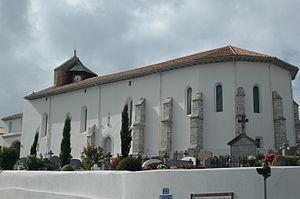
Bidart, l'église. Photo prise le 01/08/06 par Harrieta171
Bidart est une commune française située dans le département des Pyrénées-Atlantiques en région Nouvelle-Aquitaine. Elle s’est développée sur près de cinq kilomètres du littoral atlantique et sa façade maritime se distingue par de longues falaises fortement plissées surplombant quelques plages. Limitrophe de Biarritz, elle se trouve à vingt-cinq kilomètres au nord de la frontière franco-espagnole.
Cet article recense une partie des monuments historiques des Pyrénées-Atlantiques, en France.